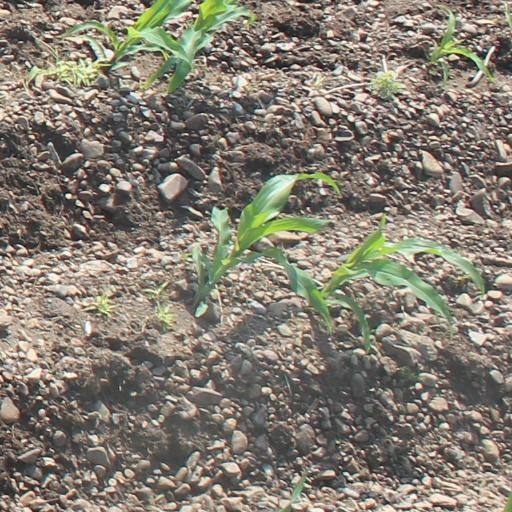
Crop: maize; corn